Amar Quartet

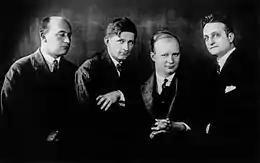
Amar Quartet (1925), from left to right: Licco Amar, Rudolf Hindemith, Paul Hindemith, Walter Caspar

The Amar Quartet, also known as the Amar-Hindemith Quartet, was a musical ensemble founded by the composer Paul Hindemith in 1921 in Germany. The quartet was active in both classical and modern repertoire until disbanding in 1933. It performed for many European concerts, broadcasts and recordings.